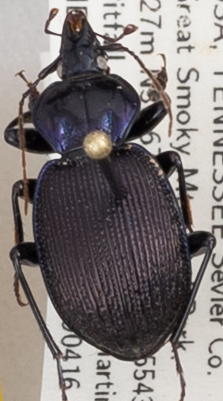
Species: Sphaeroderus stenostomus lecontei
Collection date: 2019-04-16
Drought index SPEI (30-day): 0.21
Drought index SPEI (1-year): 2.09
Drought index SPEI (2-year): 2.09